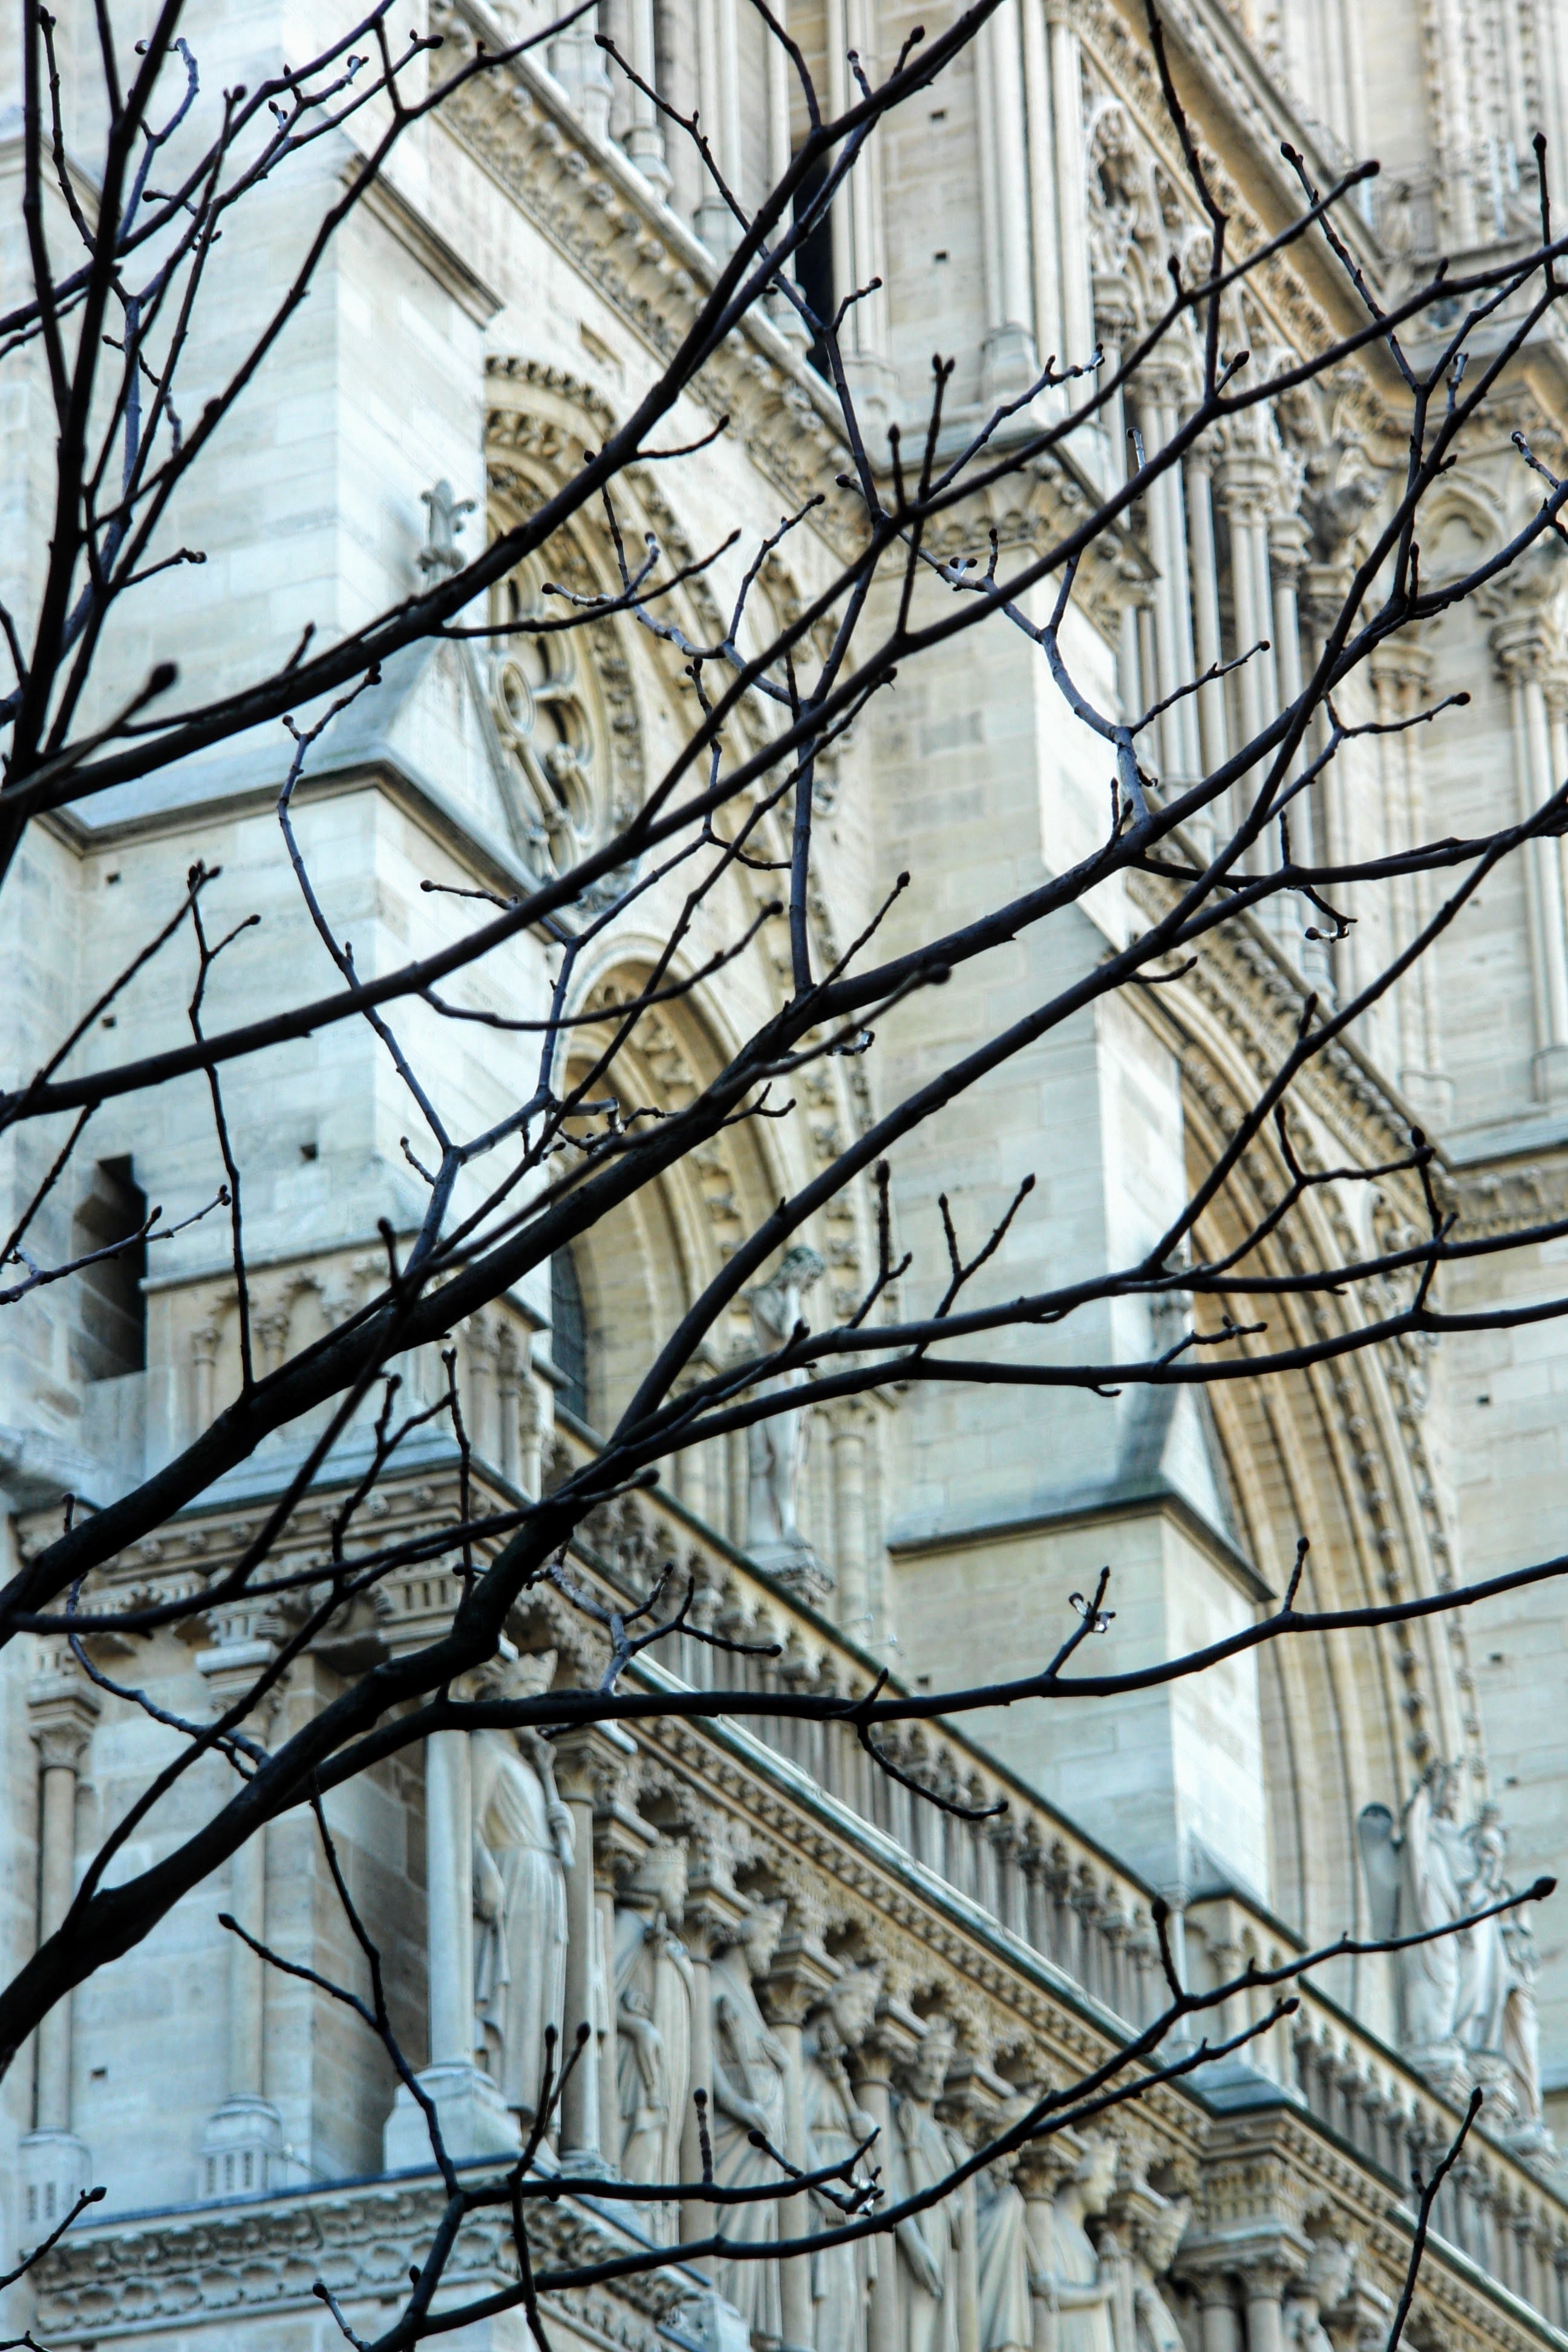
tree, branch, winter, architecture, window, building, city, paris, home, urban, balcony, france, line, spring, louvre, facade, season, ornament, art, art nouveau, urban area